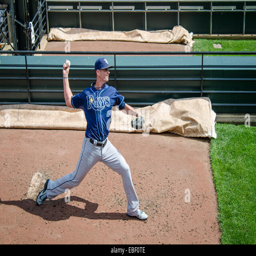
pitcher practicing for a match against sports team